BBL-Pokal

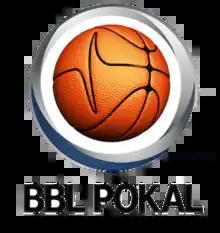

Basketball Bundesliga-Pokal, commonly known as the BBL-Pokal, is the annual national basketball cup competition in Germany. Since 2009, the competition has been conducted only between the top-ranked clubs of each Basketball Bundesliga (BBL).